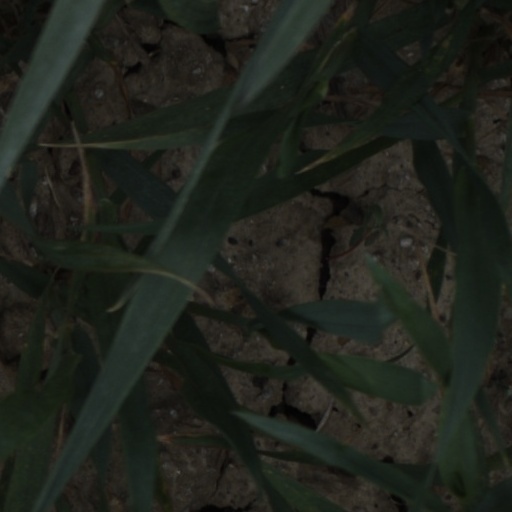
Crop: wheat